Boy Scouts of the United Nations

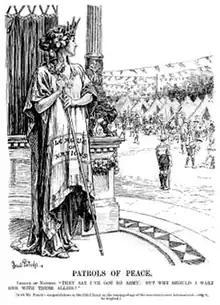
Punch cartoon, 1929: "Patrols of Peace"

The concept of and aspirations for Scouting in such a fashion predates the formation of the United Nations itself. In a full-page cartoon from the July 1929 Punch magazine, entitled "Patrols of Peace", the League of Nations, represented as a goddess, looks out at the 3rd World Scout Jamboree, held in Birkenhead, Merseyside, England, saying, "They say I've got no army; but why should I want one with these allies?" (Beneath is stated "With Mr. Punch's congratulations to the Chief Scout on the coming-of-age of the movement-now international-which he inspired.")